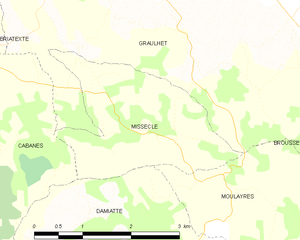
Carte des communes françaises Missècle
Missècle est une commune française située dans le département du Tarn, en région Occitanie.